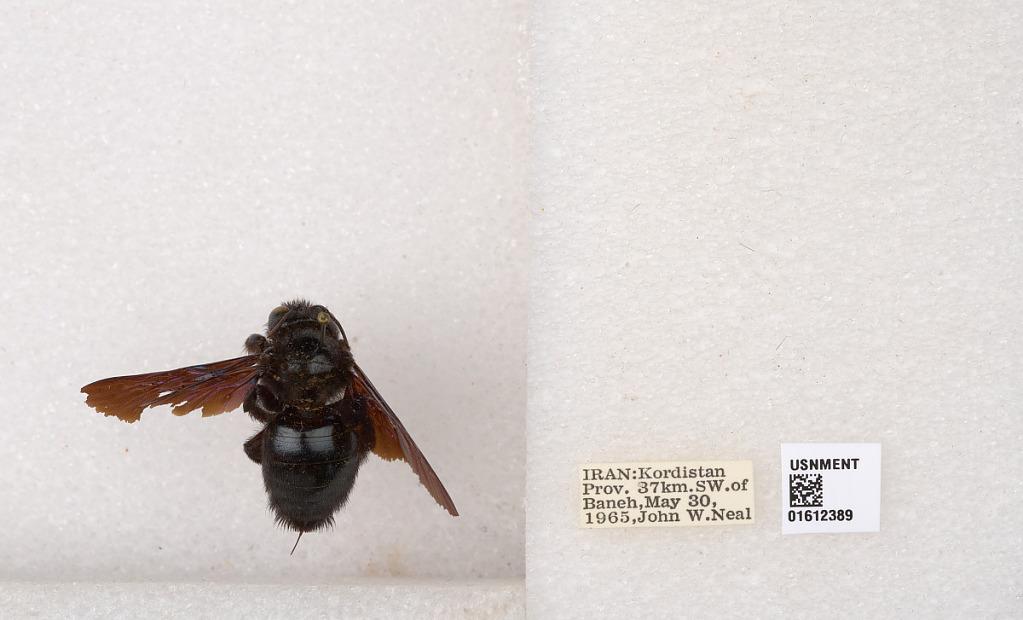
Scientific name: Xylocopa
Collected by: J. Neal
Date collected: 1965-5-30
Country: Iran
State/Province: Kordestan
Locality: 37 km. SW. of Baneh